Kutubiyya Mosque

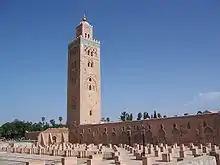

The mosque is located about west of the city's the Jemaa El Fna souq, a prominent market place which has existed since the city's establishment. It is situated on the Avenue Mohammed V, opposite Place de Foucauld. During French occupation, the network of roads was developed with the mosque as the central landmark, in the "ville nouvelle". To the west and south of the mosque is a notable rose garden, and across Avenue Houmman-el-Fetouaki is the small mausoleum of the Almoravid emir Yusuf ibn Tashfin, one of the great builders of Marrakesh, consisting of a simple crenelated structure.